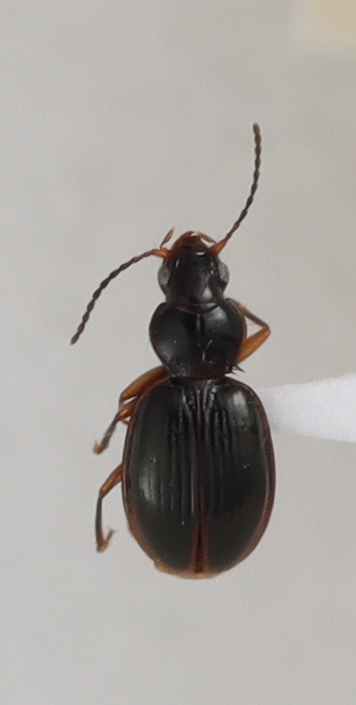
Scientific name: Mecyclothorax konanus
Plot: 14
Trap: W
Collected: 20190911